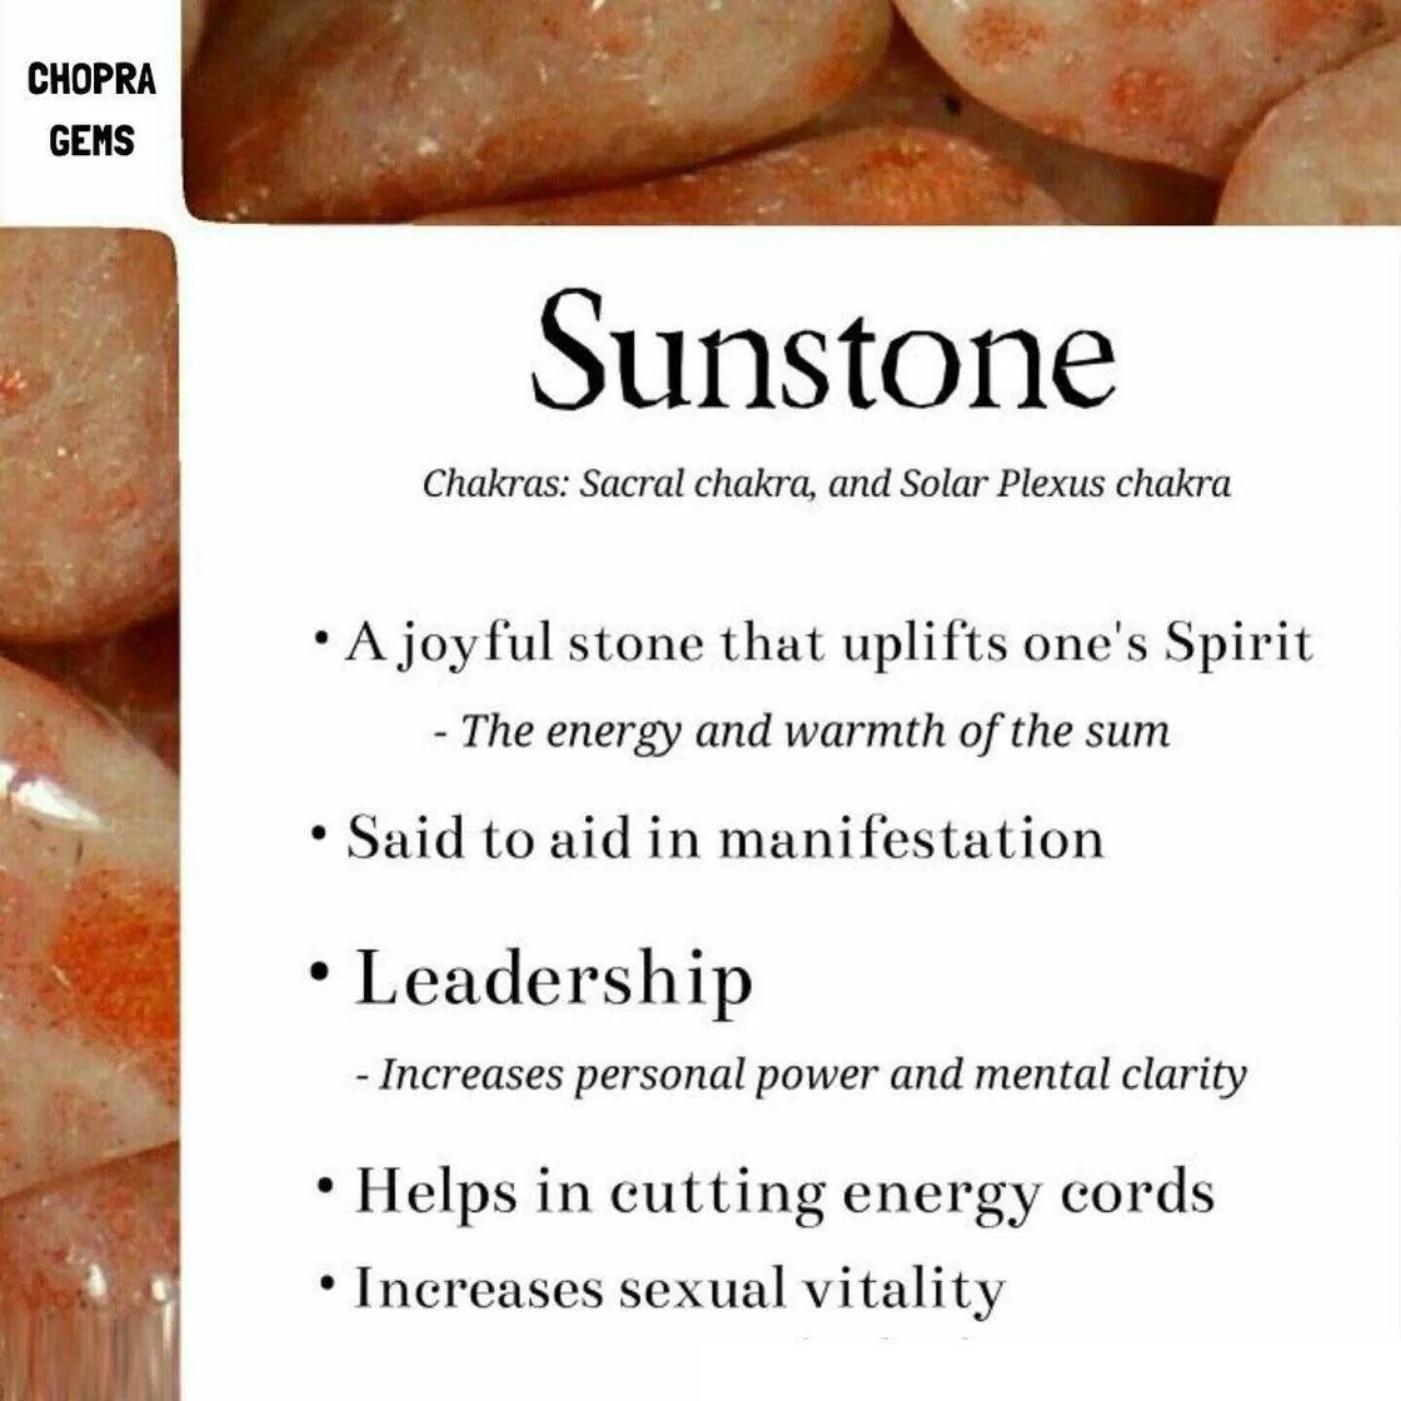
Chopra Gems Brass Sunstone Loose Gemstone Brown (Men and Women)
Type: Necklaces & Pendants
Brand: Chopra Gems & Jewellery
Price: Rs. 499
Chopra Gems
Features: Sunstone loose gemstone,Collection contemporary,Occasion everyday, workwear
Included: 1 Sunstone Loose Gemstone